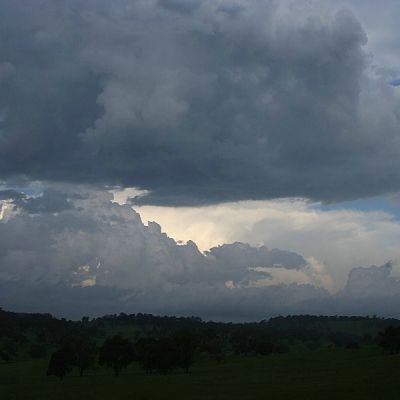
Cloud type: Stratus (St)